2-8-4

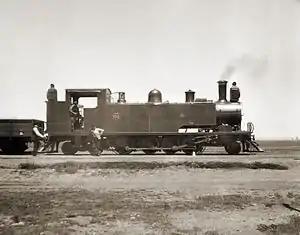
CSAR Class C

When the Romanians looked for a powerful passenger locomotive to serve on the Căile Ferate Române (CFR) mainlines across the Carpathian Mountains, they decided upon the Austrian Federal Railways (BBÖ) Class 214. They purchased the drawings from Austria and 79 locomotives of the same type were built under licence in their modern new Malaxa and Reşiţa Works in Romania. These 2-8-4 locomotives entered service as CFR class 142.000. In 1939, a batch was built with Caprotti instead of Lentz poppet valves, but since some of these were later observed with Lentz valve gear, the Italian gear had presumably been removed.